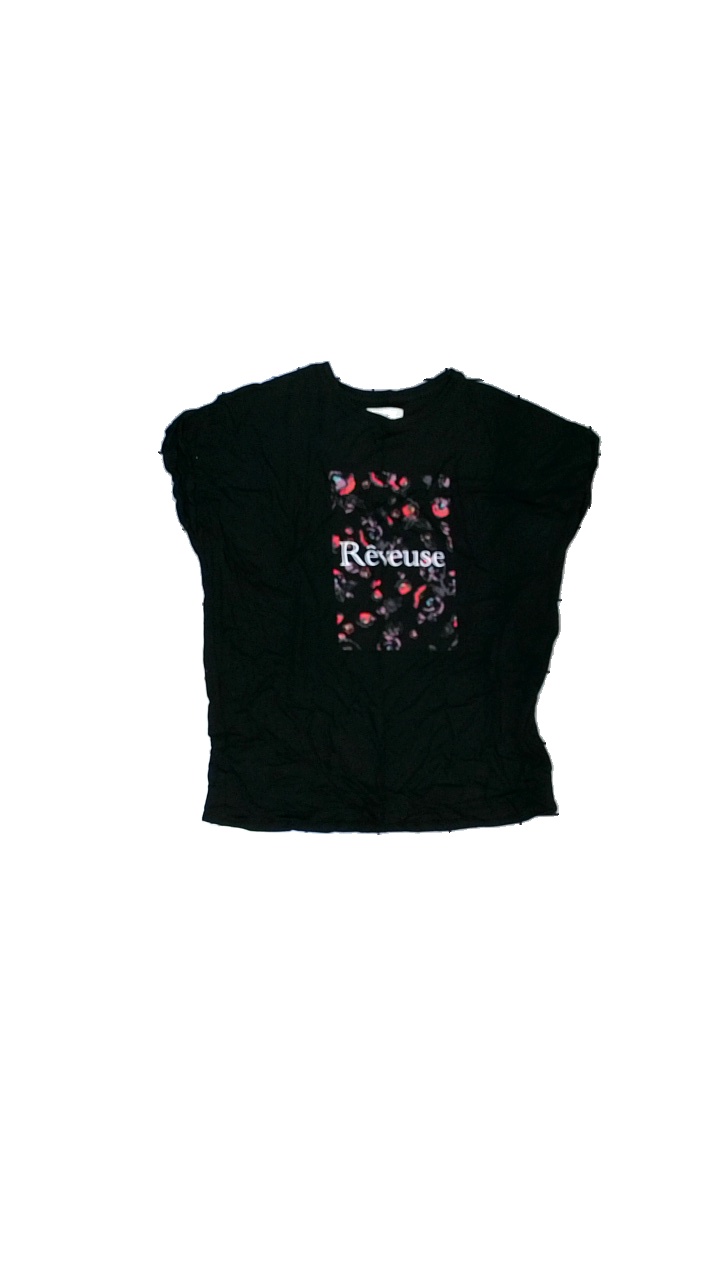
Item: T-shirt (Ladies)
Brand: Adpt
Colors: Black, Red, White, Multicolor
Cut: Regular, C-collar
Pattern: Logo print
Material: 100% viscose
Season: All
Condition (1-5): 3
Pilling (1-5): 3
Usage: Reuse
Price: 50-100